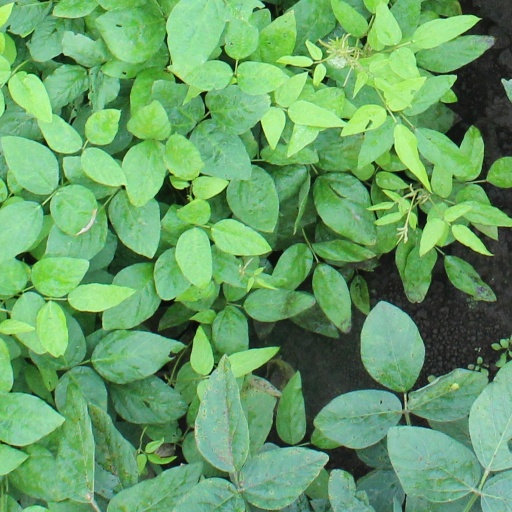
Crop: soybean